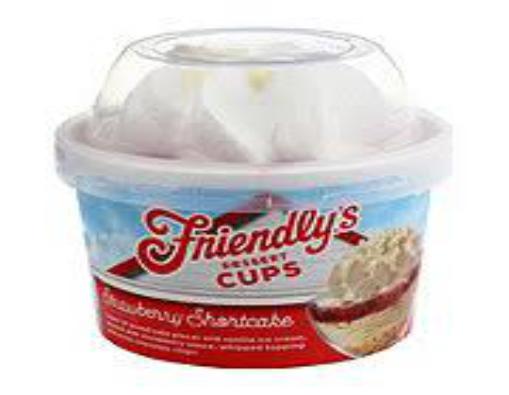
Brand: Friendly's
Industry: Food